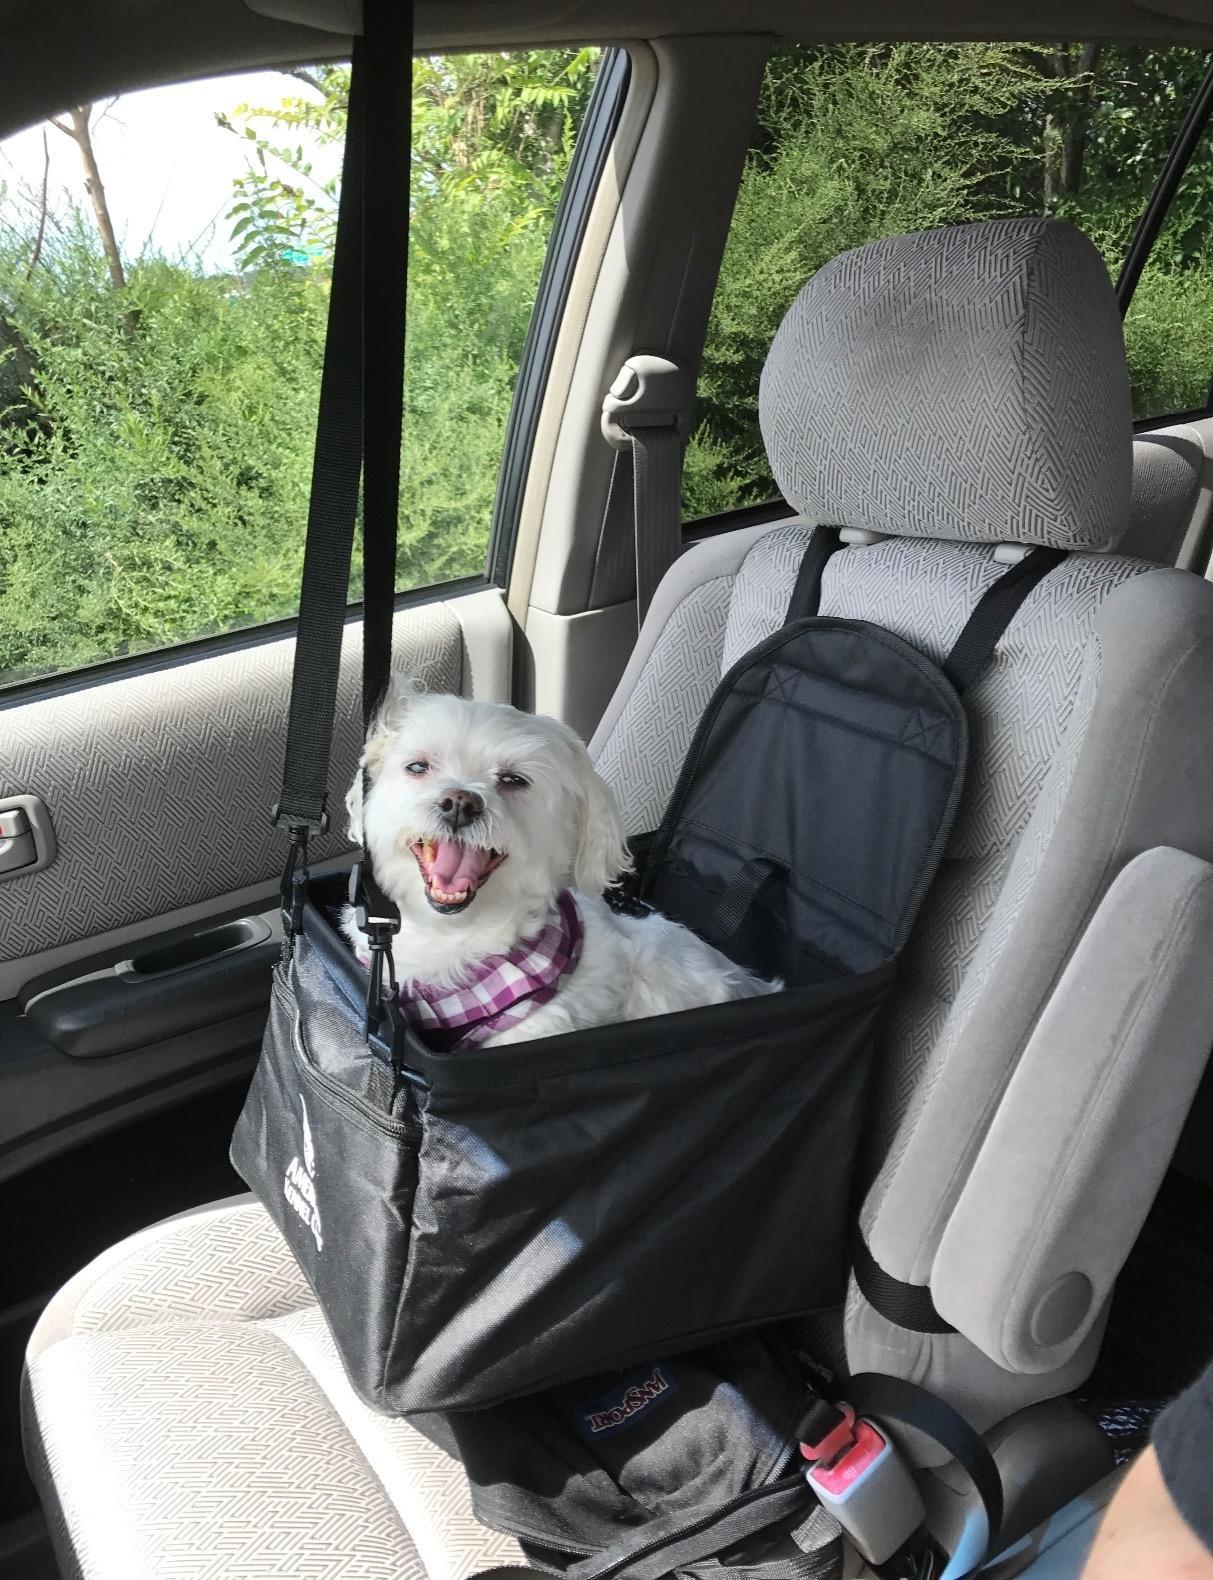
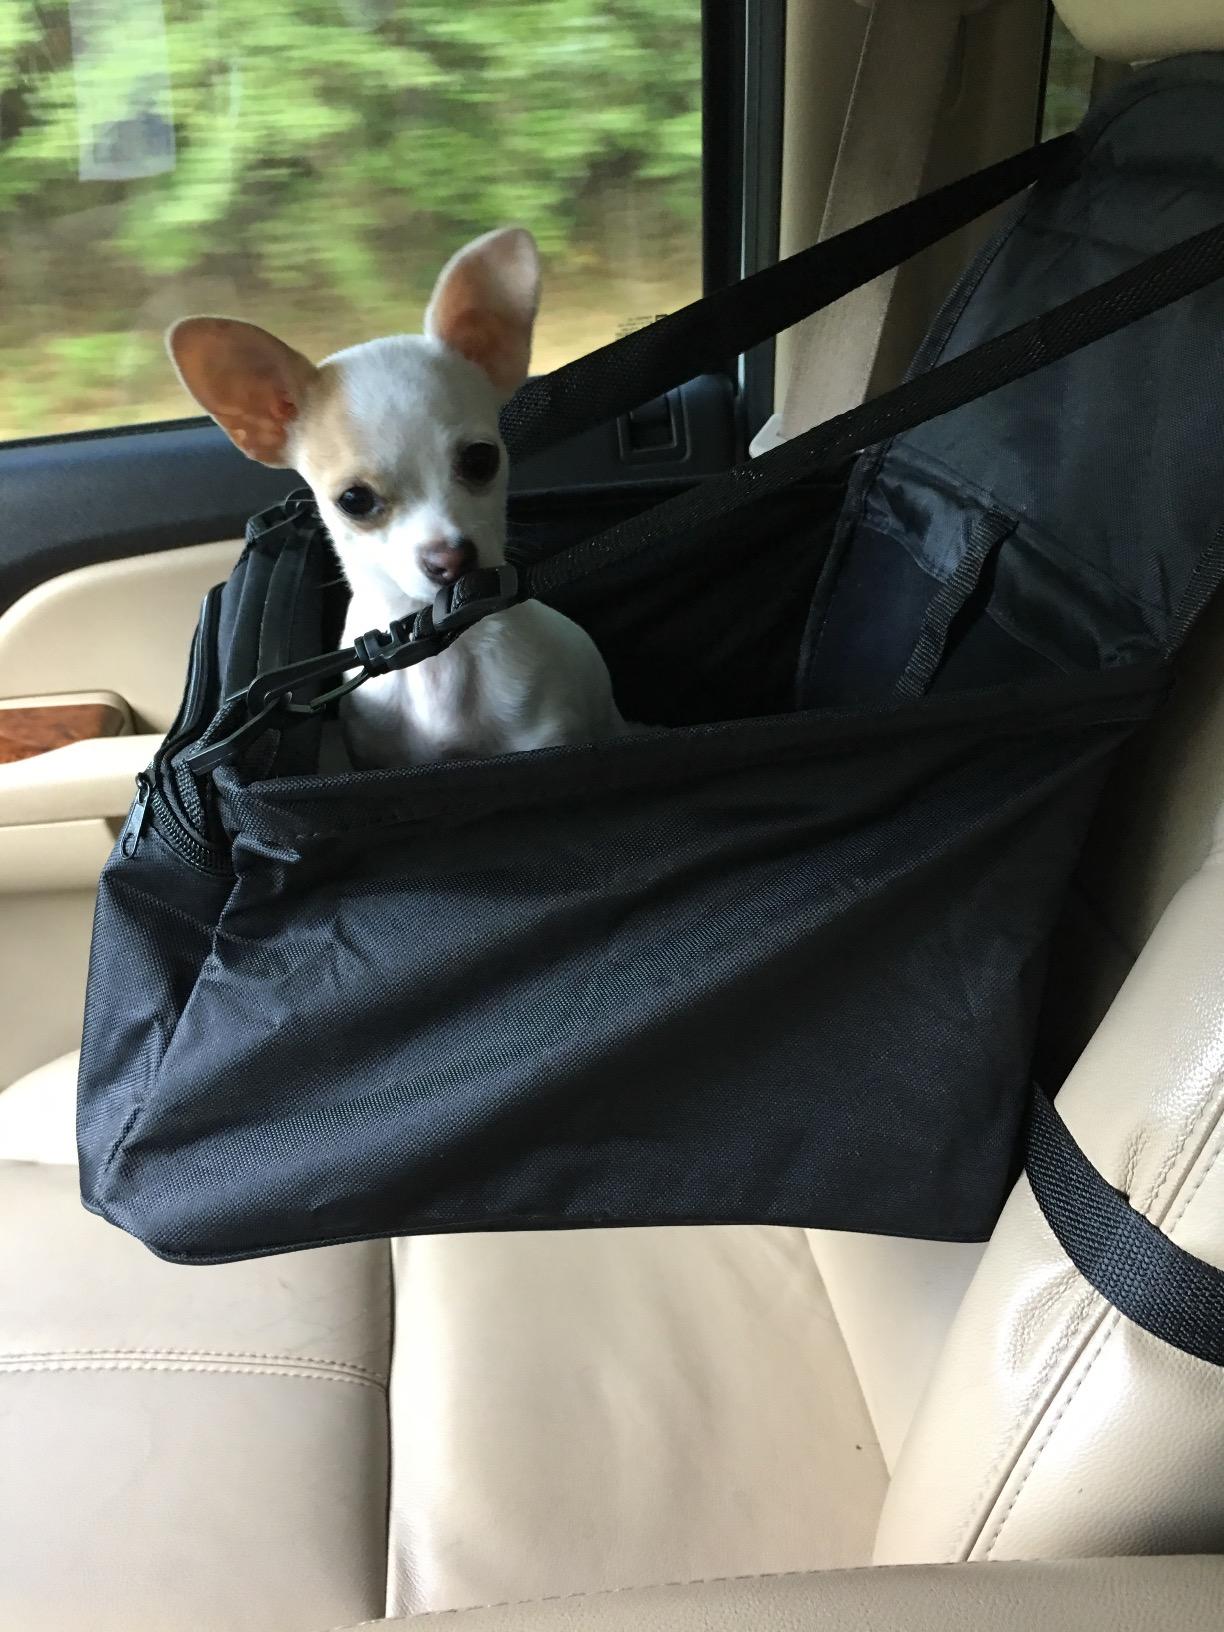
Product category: items_kennel
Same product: yes